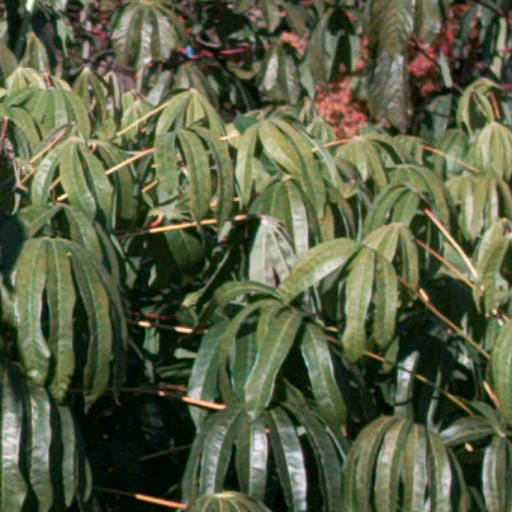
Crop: cassava